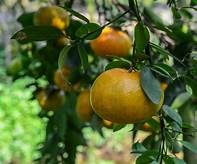
Label: mandarine